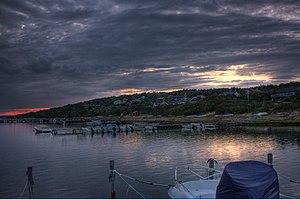
Tångaberg est une localité de Suède située dans la commune de Varberg du comté de Halland. Elle couvre une superficie de 0,47 km². En 2010, elle compte 468 habitants.